Bishops Cannings

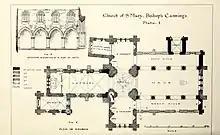
Ponting's plan of the church, 1880s

Restoration in the 19th century involved little major work. Orbach states that the Gothic stalls in the chancel are from T.H. Wyatt's restoration in 1860, and gives the same year for the richly decorated east window by Wailes. The chapel was rebuilt in 1862–3, with a new east window. Further restoration by the Wiltshire architect C.E. Ponting in 1883–4 included re-roofing of the aisles and transepts, and renewal of the pews in that area, with carving by Harry Hems. Ponting's description of the church, with drawings, was published in the Wiltshire Archaeological and Natural History Magazine in 1887.